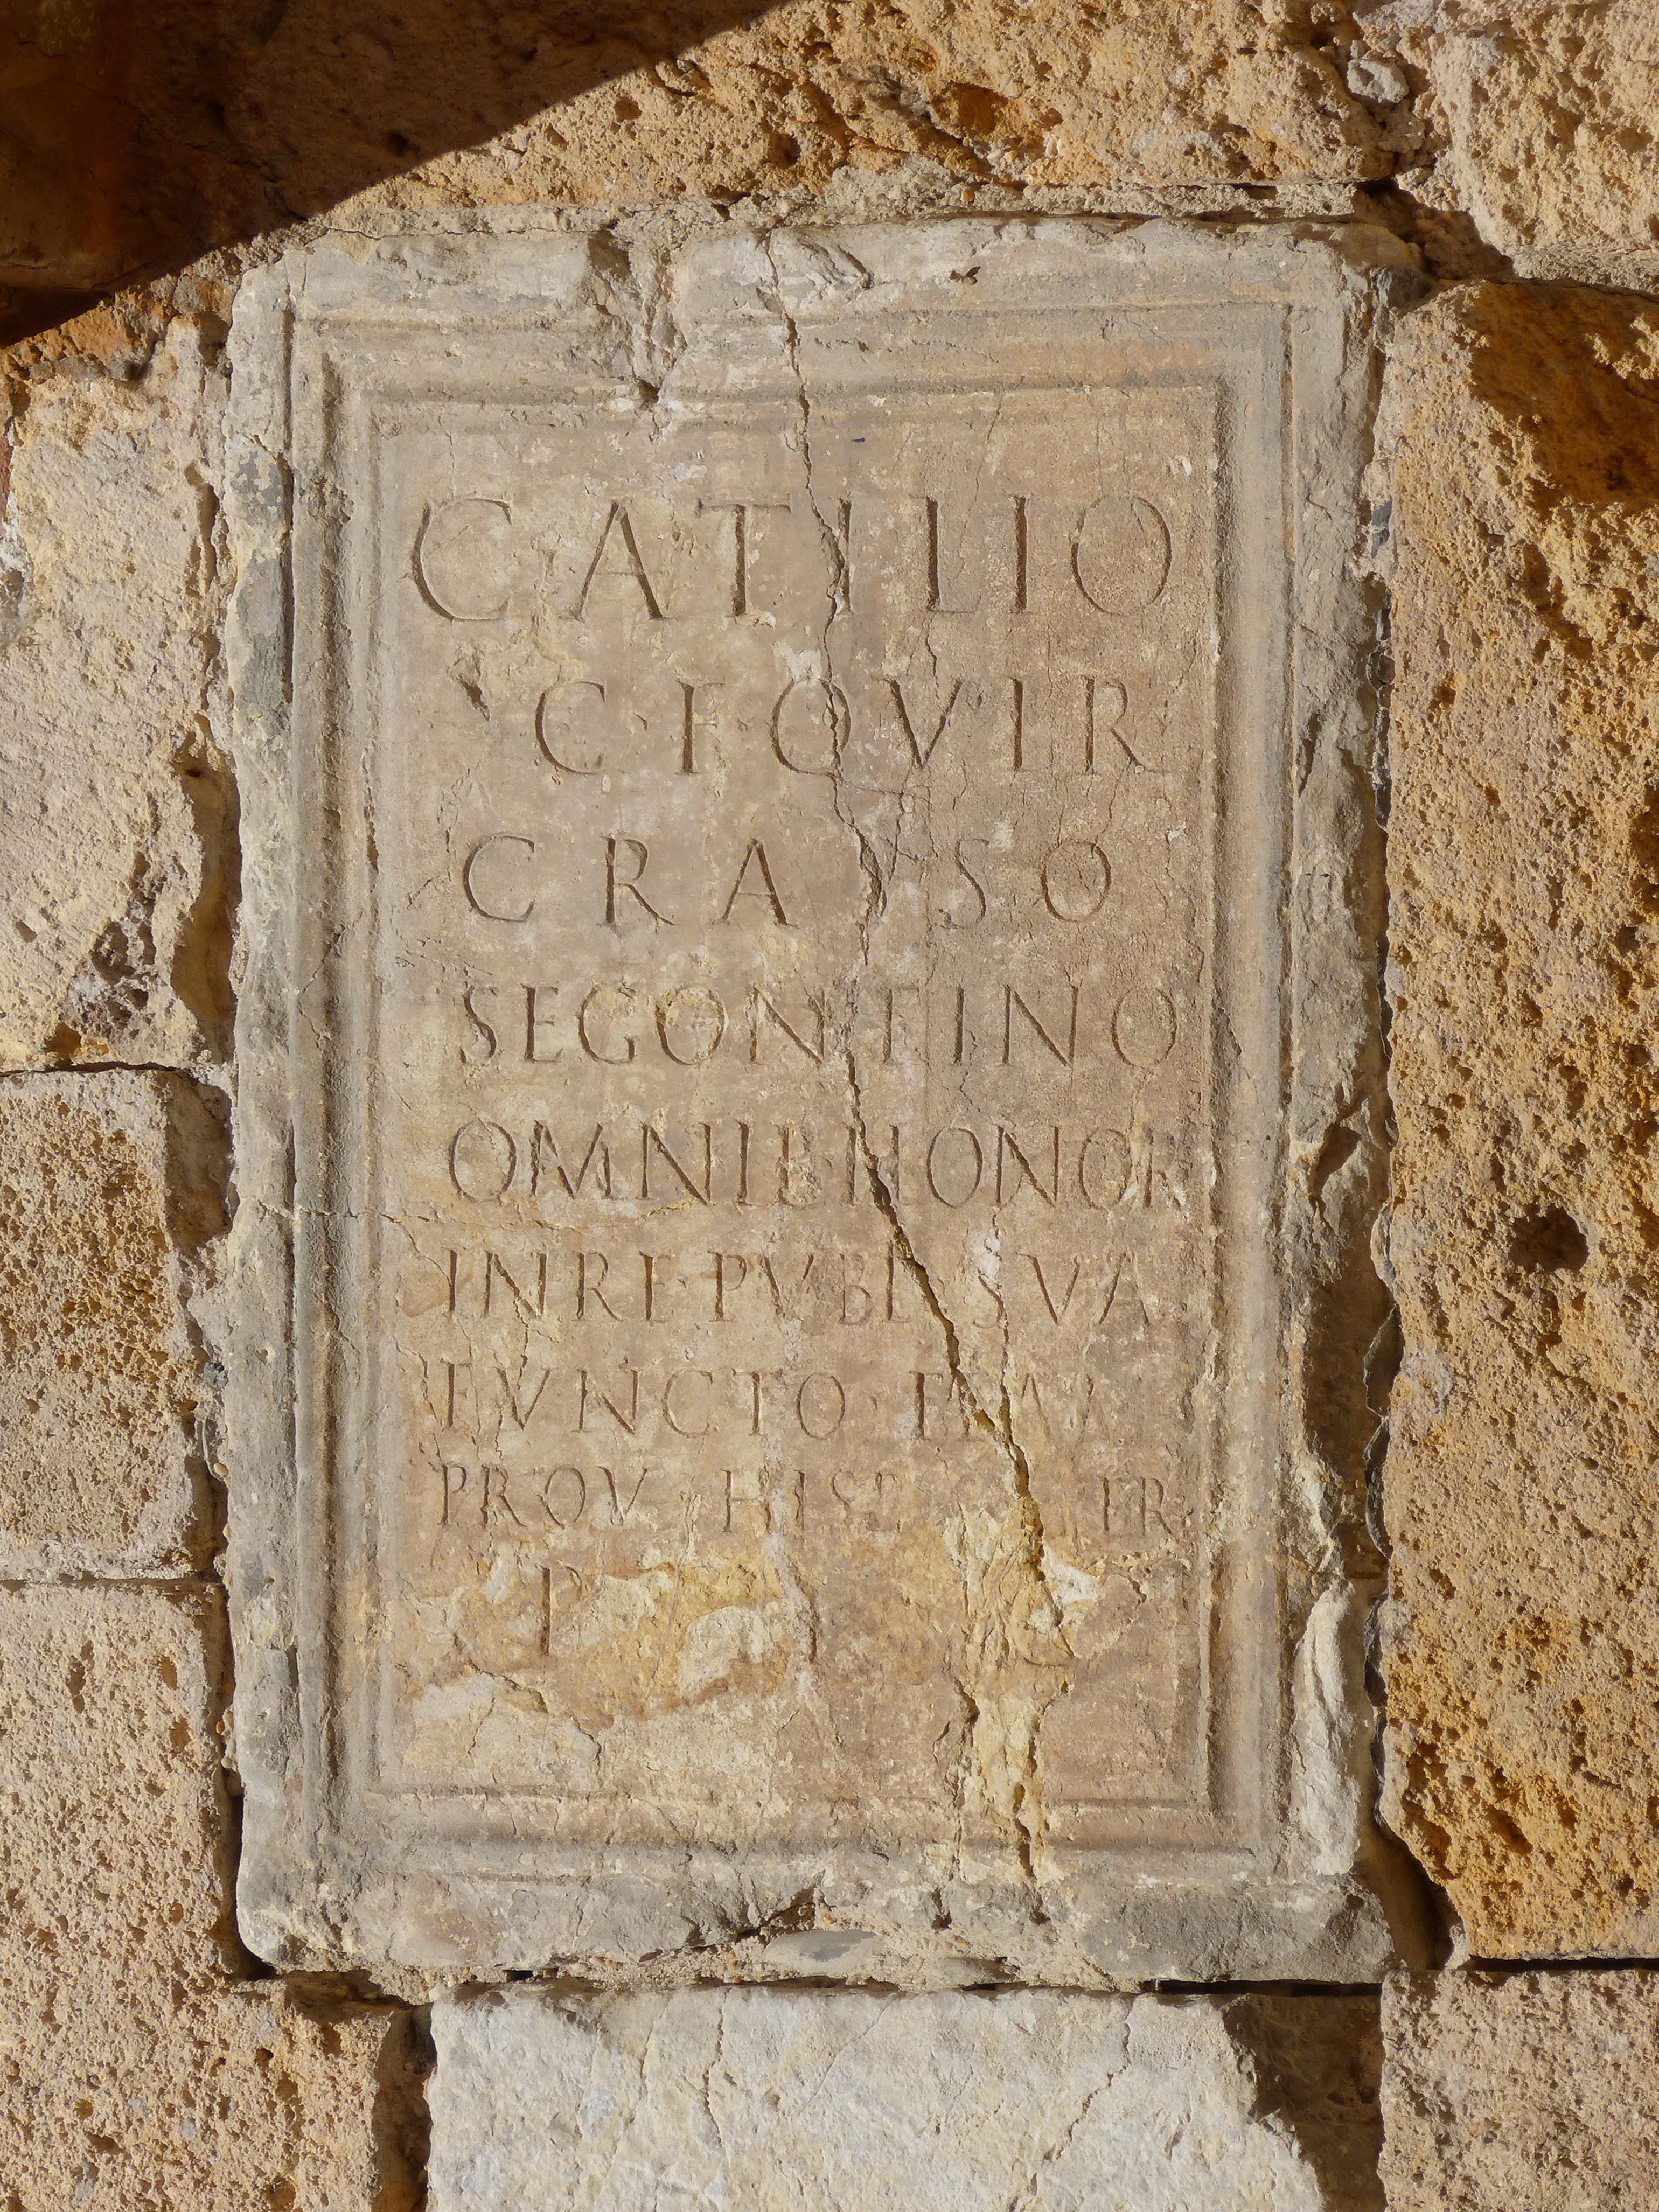
wood, wall, tombstone, brick, latin, carving, relief, tarragona, stele, registration, archaeological site, stone carving, roman tombstone, tarraco, ancient history